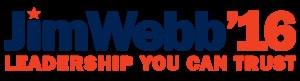
James Henry Webb, Jr., dit Jim Webb, né le 9 février 1946 à Saint-Joseph, est un homme politique américain.